Sharp Shooters

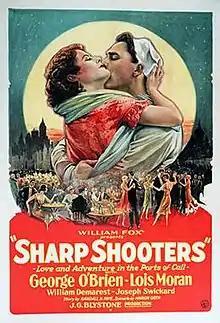
Theatrical release poster

Sharp Shooters is a 1928 American silent comedy film directed by John G. Blystone and starring George O'Brien, Lois Moran, and Noah Young. A print survives in the UCLA Film and Television Archive. "Sharp Shooters" contains uncredited performances by Boris Karloff and Randolph Scott in his first film appearance.